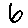
Label: 6